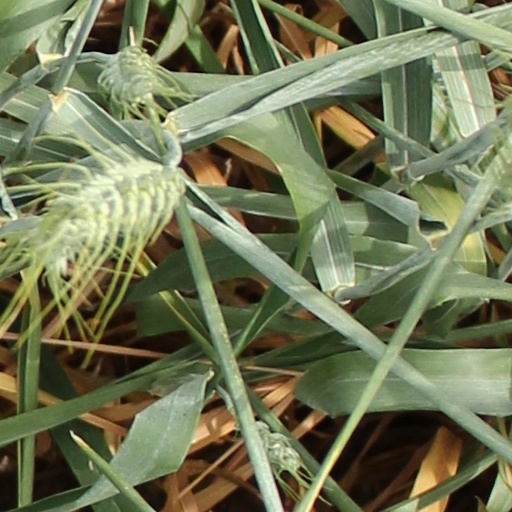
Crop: wheat